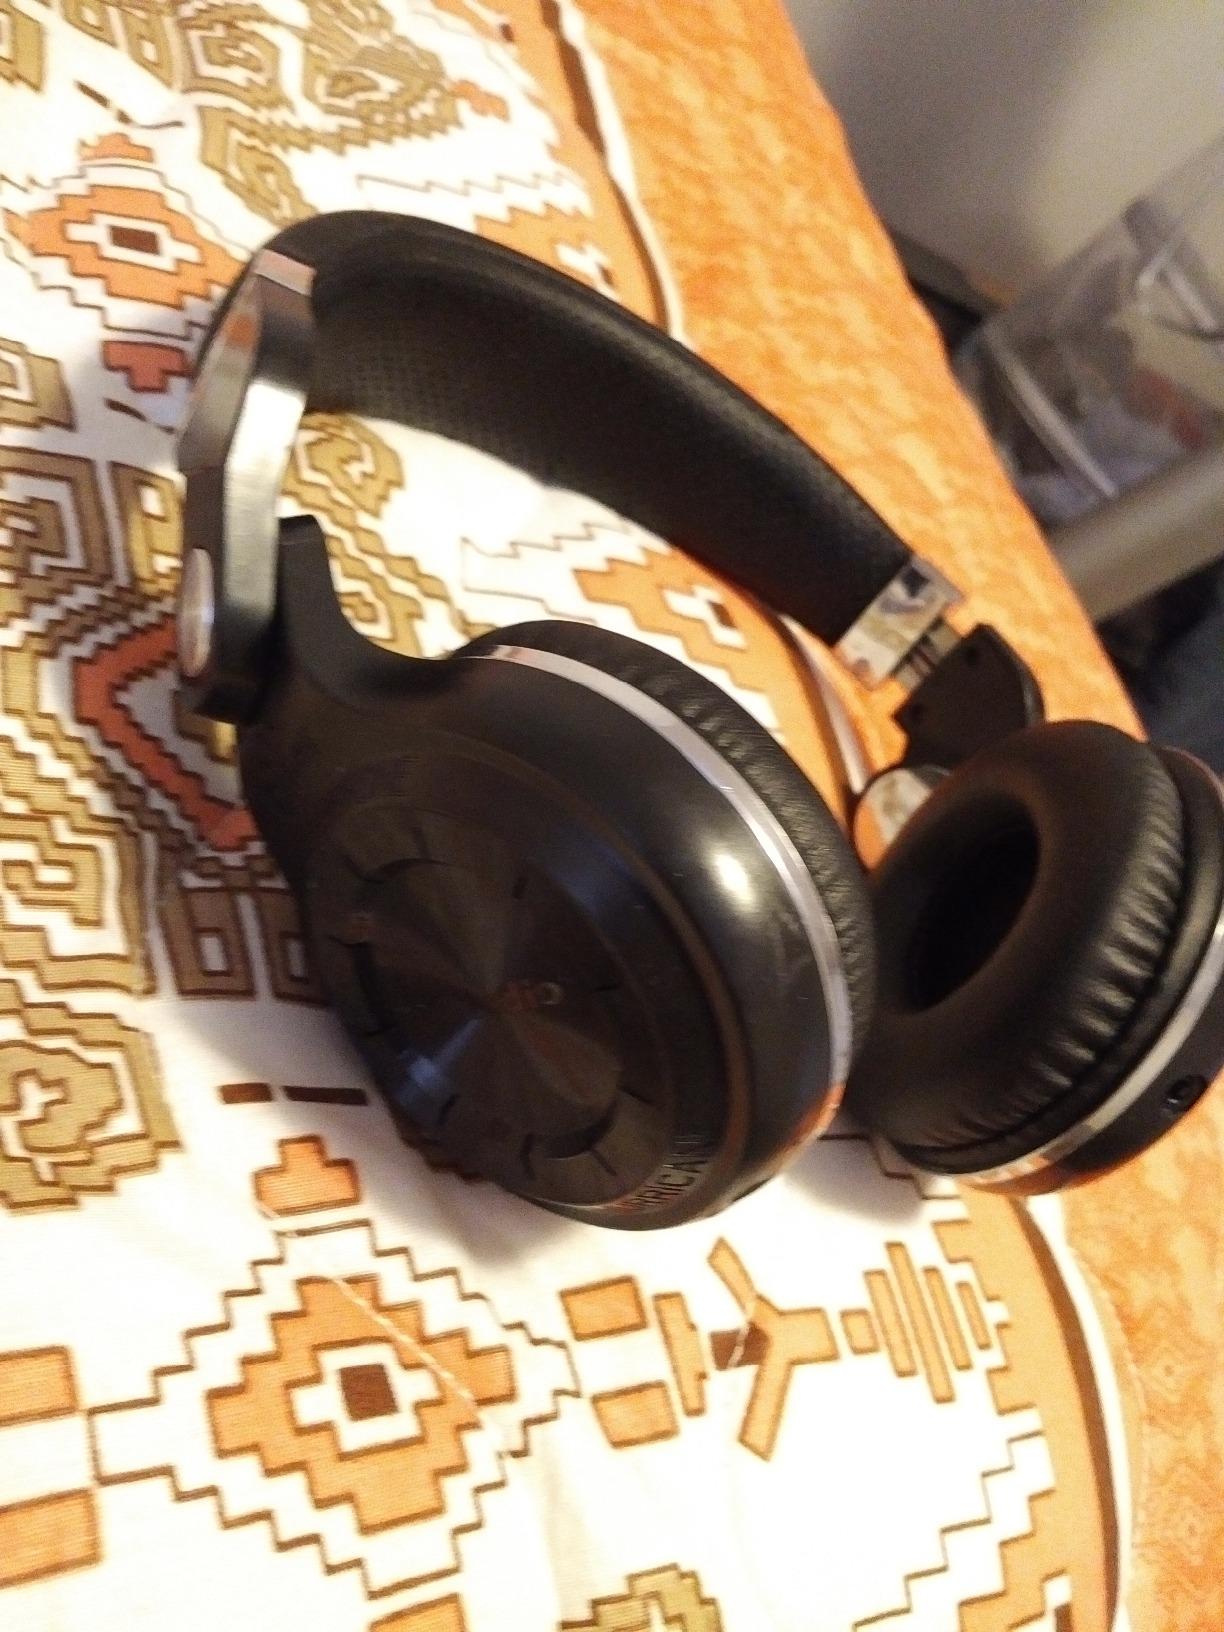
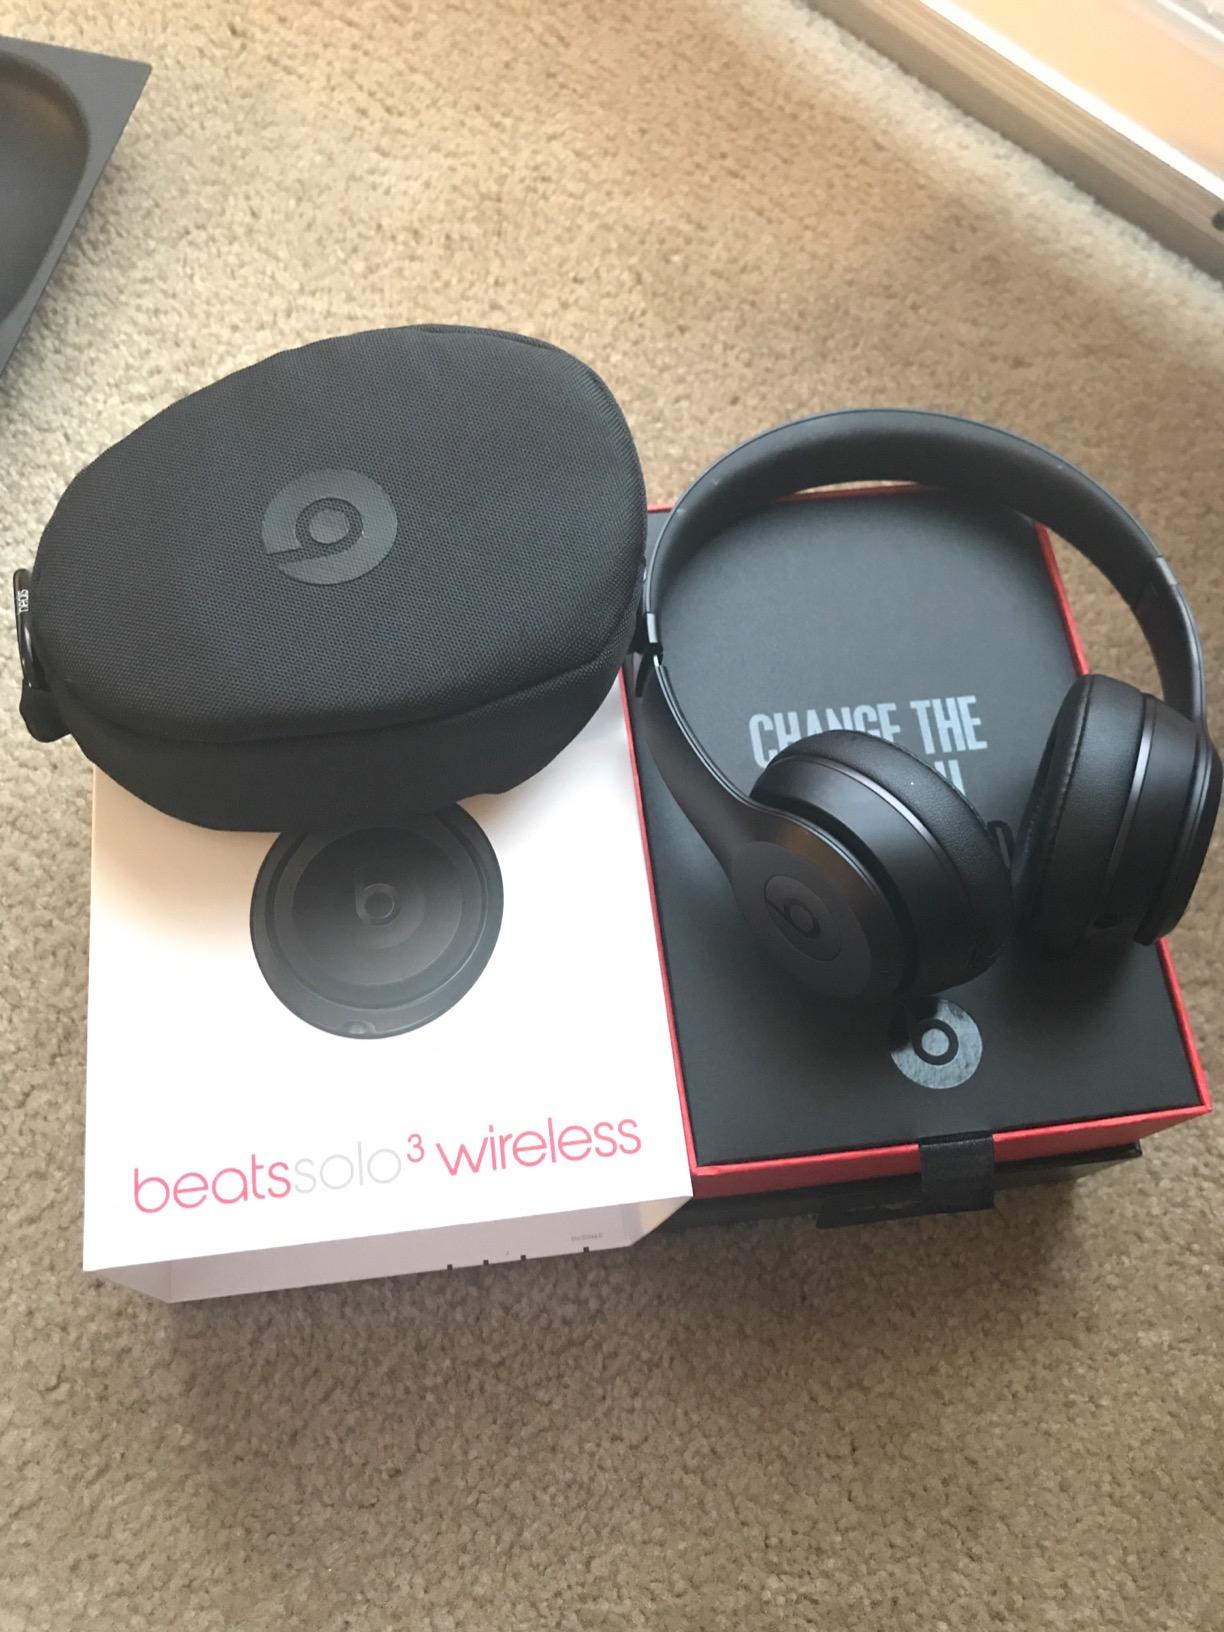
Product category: headphones
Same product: no